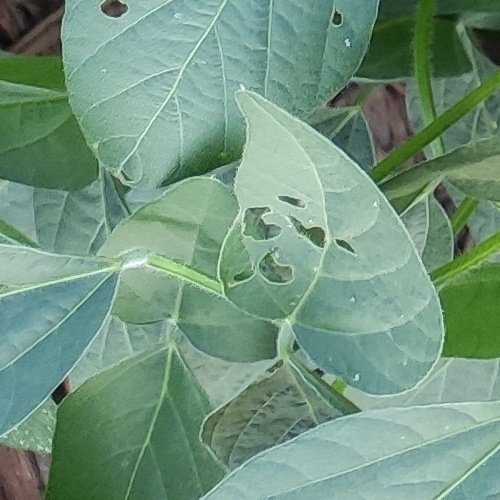
Label: Caterpillar